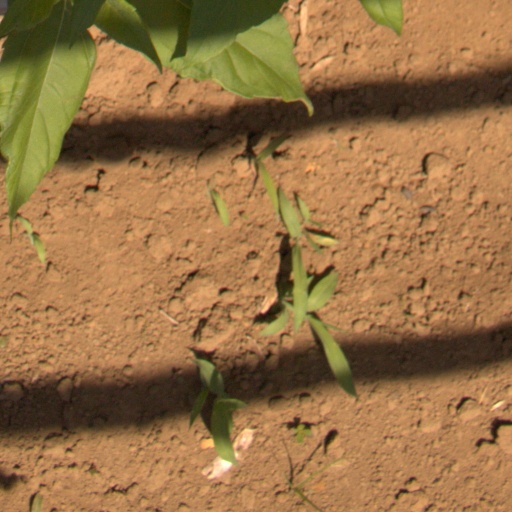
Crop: Jerusalem artichoke